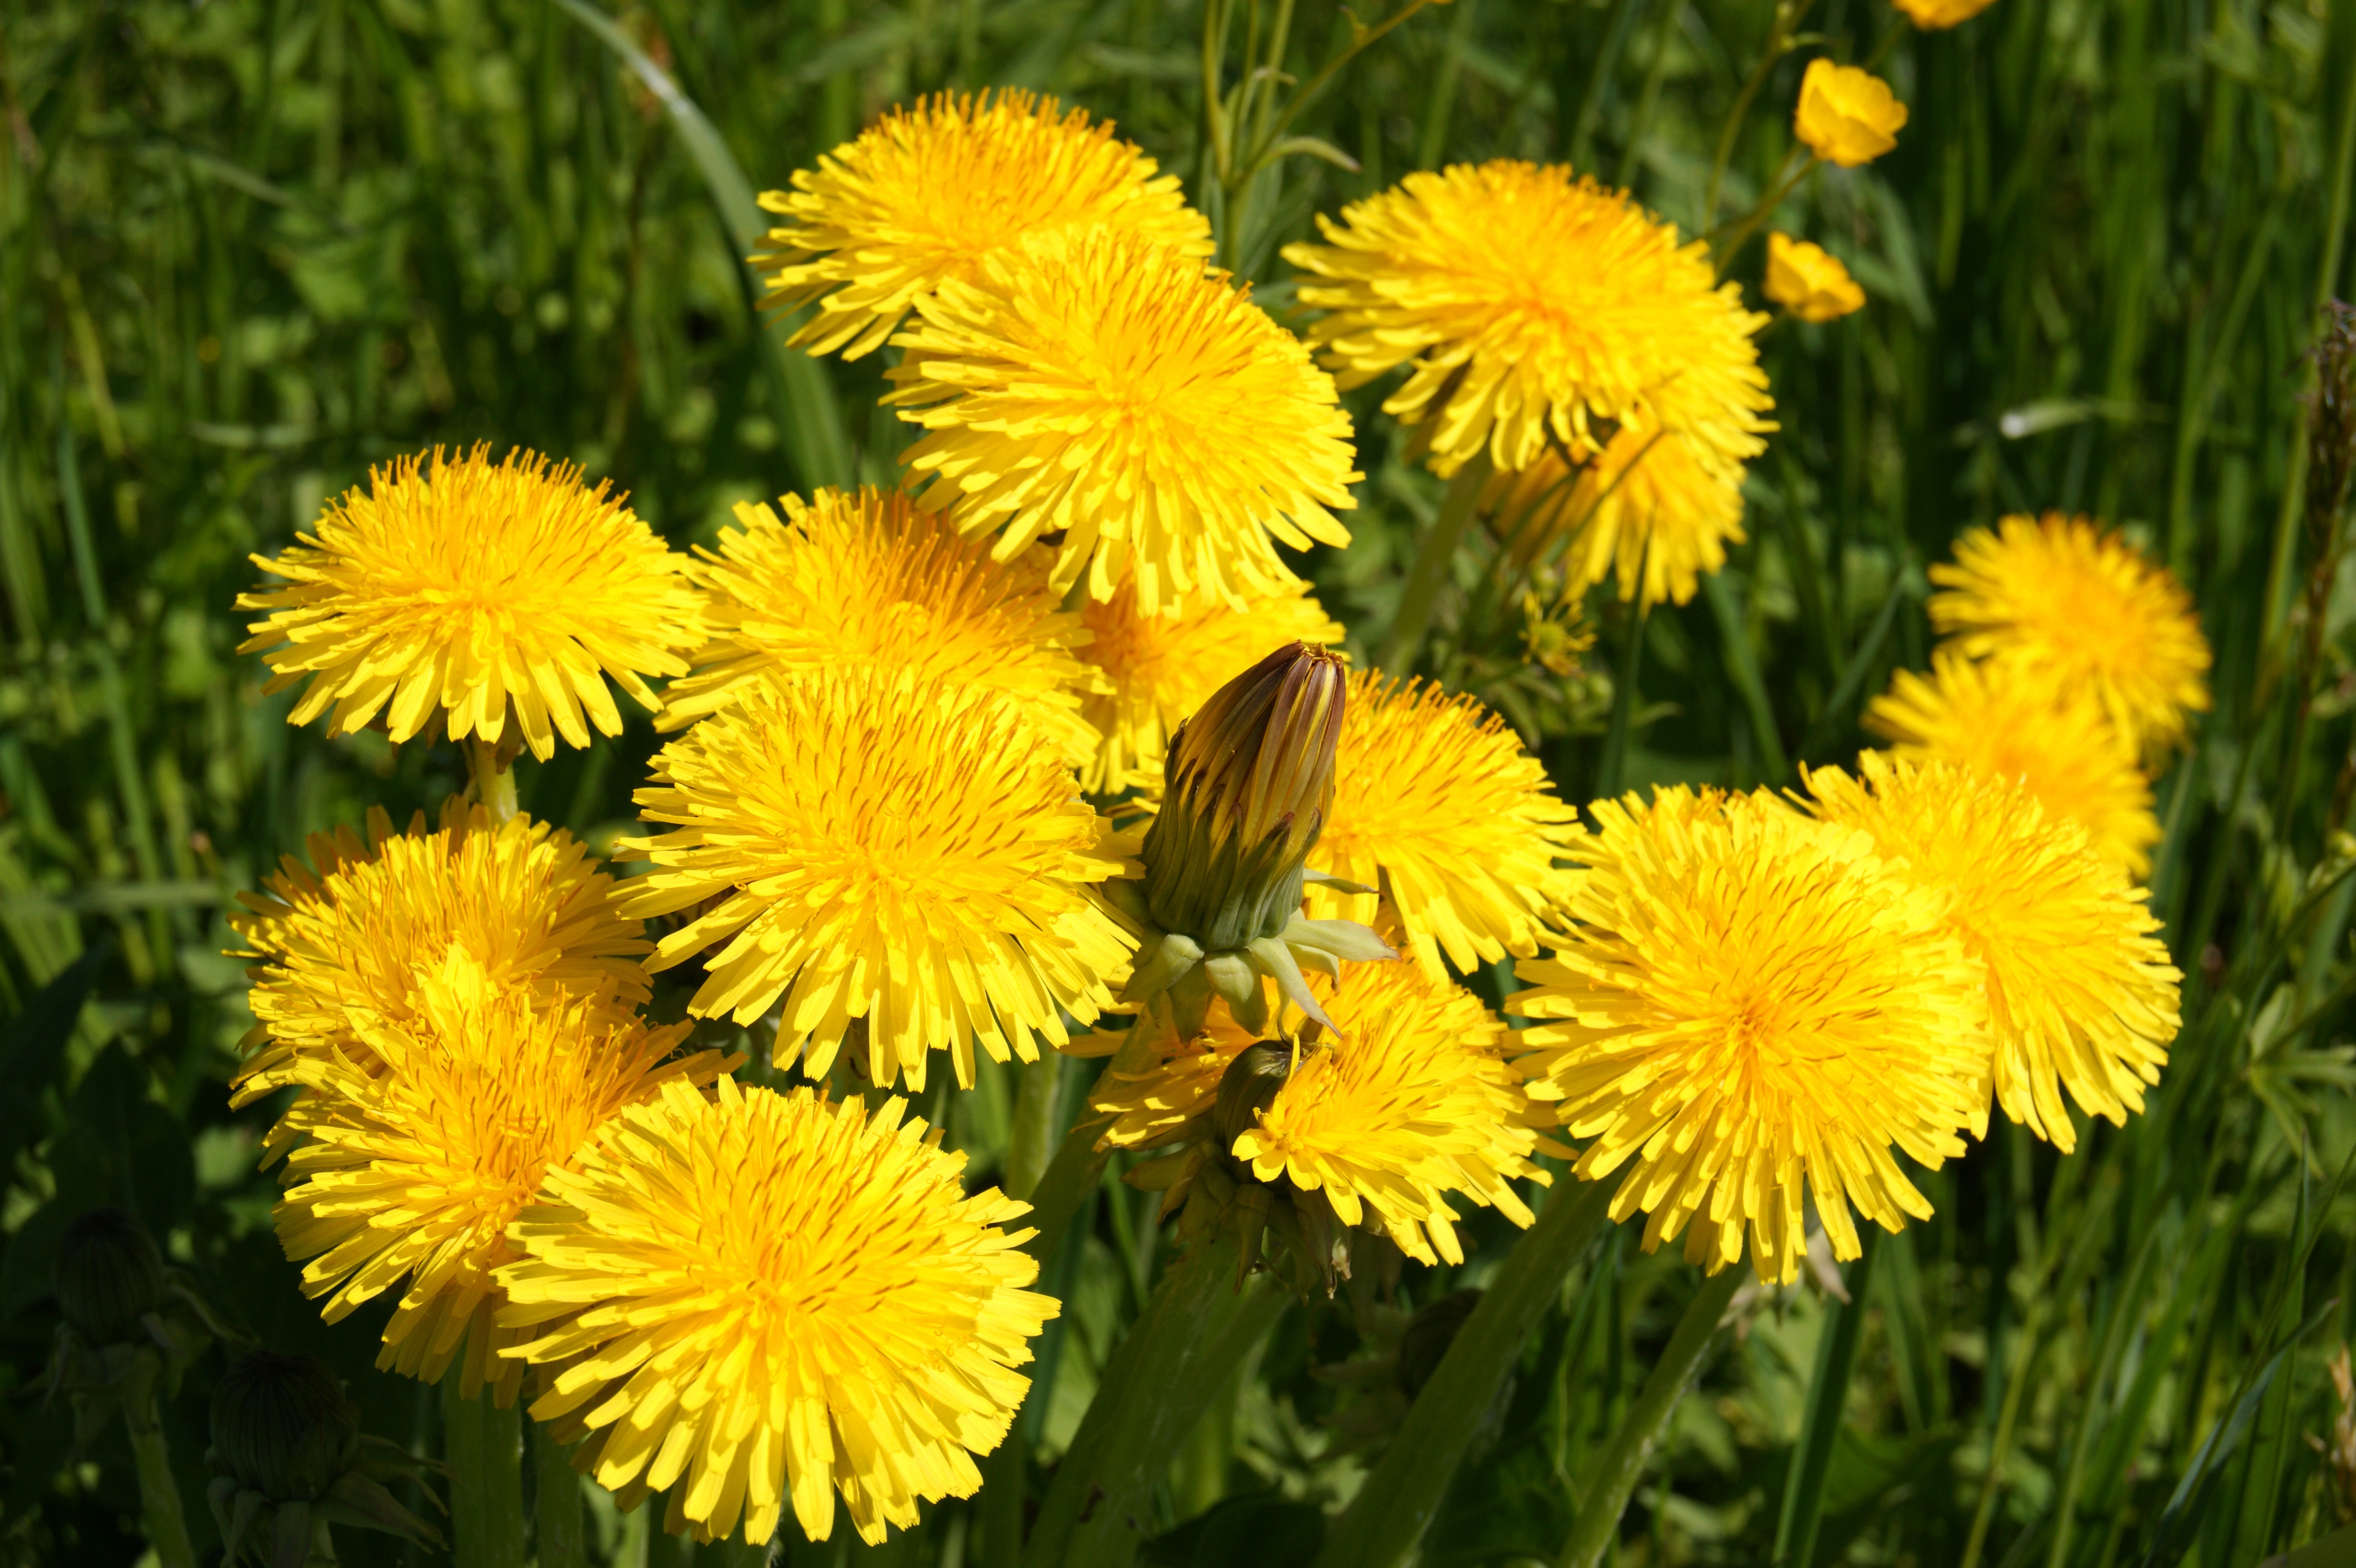
plant, field, meadow, dandelion, prairie, flower, spring, green, herb, botany, yellow, flora, wildflower, macro photography, flowering plant, daisy family, annual plant, land plant, chamaemelum nobile, chrysanths